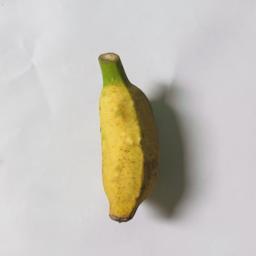
Ripeness: Ripe